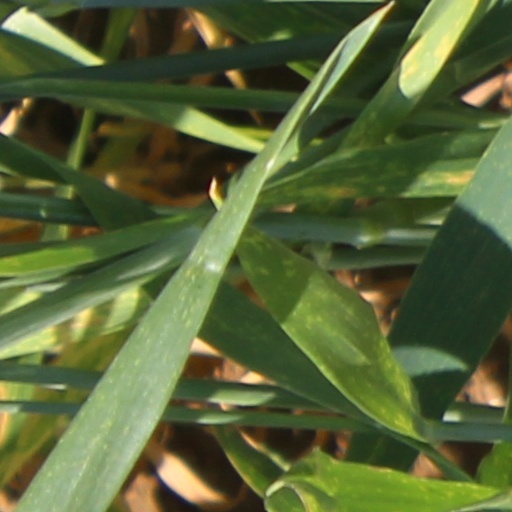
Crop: wheat